History of Oakland, California

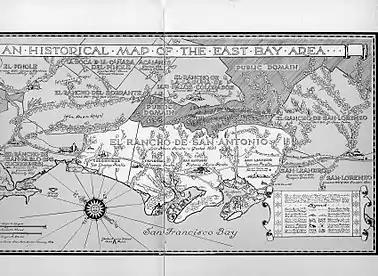
Map of Rancho San Antonio during Spanish and Mexican Period

Conquistadors from New Spain claimed Oakland, and other Ohlone lands of the East Bay, along with the rest of California, for the king of Spain in 1772. In the early 19th century, the Spanish crown deeded the East Bay area to Luis María Peralta for his Rancho San Antonio. The grant was confirmed by the successor Mexican republic upon its independence from Spain. Upon his death in 1842, Peralta divided his land among his four sons. Most of Oakland fell within the shares given to Antonio Maria and Vicente.